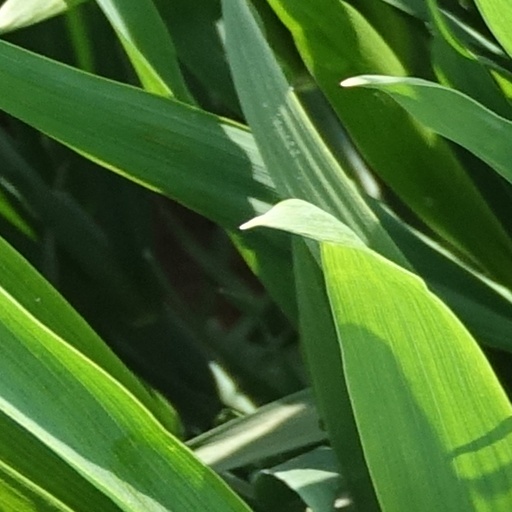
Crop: wheat